Haraldskær Woman

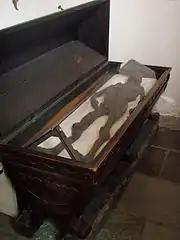
Haraldskær Woman on display in a glass-covered sarcophagus in Vejle, Denmark

The Haraldskær Woman (or Haraldskjaer Woman) is the name given to a bog body of a woman preserved in a bog in Jutland, Denmark, and dating from about 490 BC (pre-Roman Iron Age). Workers found the body in 1835 while excavating peat on the Haraldskær Estate. The anaerobic conditions and acids of the peat bog contributed to the body's excellent preservation. Not only was the intact skeleton found, but so were the skin and internal organs. Scientists settled disputes about the age and identity of this well-preserved body in 1977, when radiocarbon dating determined conclusively that the woman's death occurred around the 5th century BC.